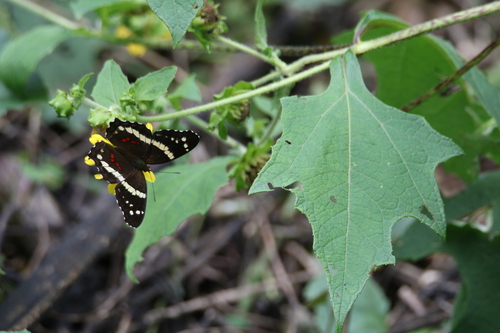
Scientific name: Anartia fatima
Common name: Banded peacock
Family: Nymphalidae
Order: Lepidoptera
Pollinator type: Primary pollinator
Habitat: Open areas and gardens
Geographic range: South America
Conservation status: Least Concern